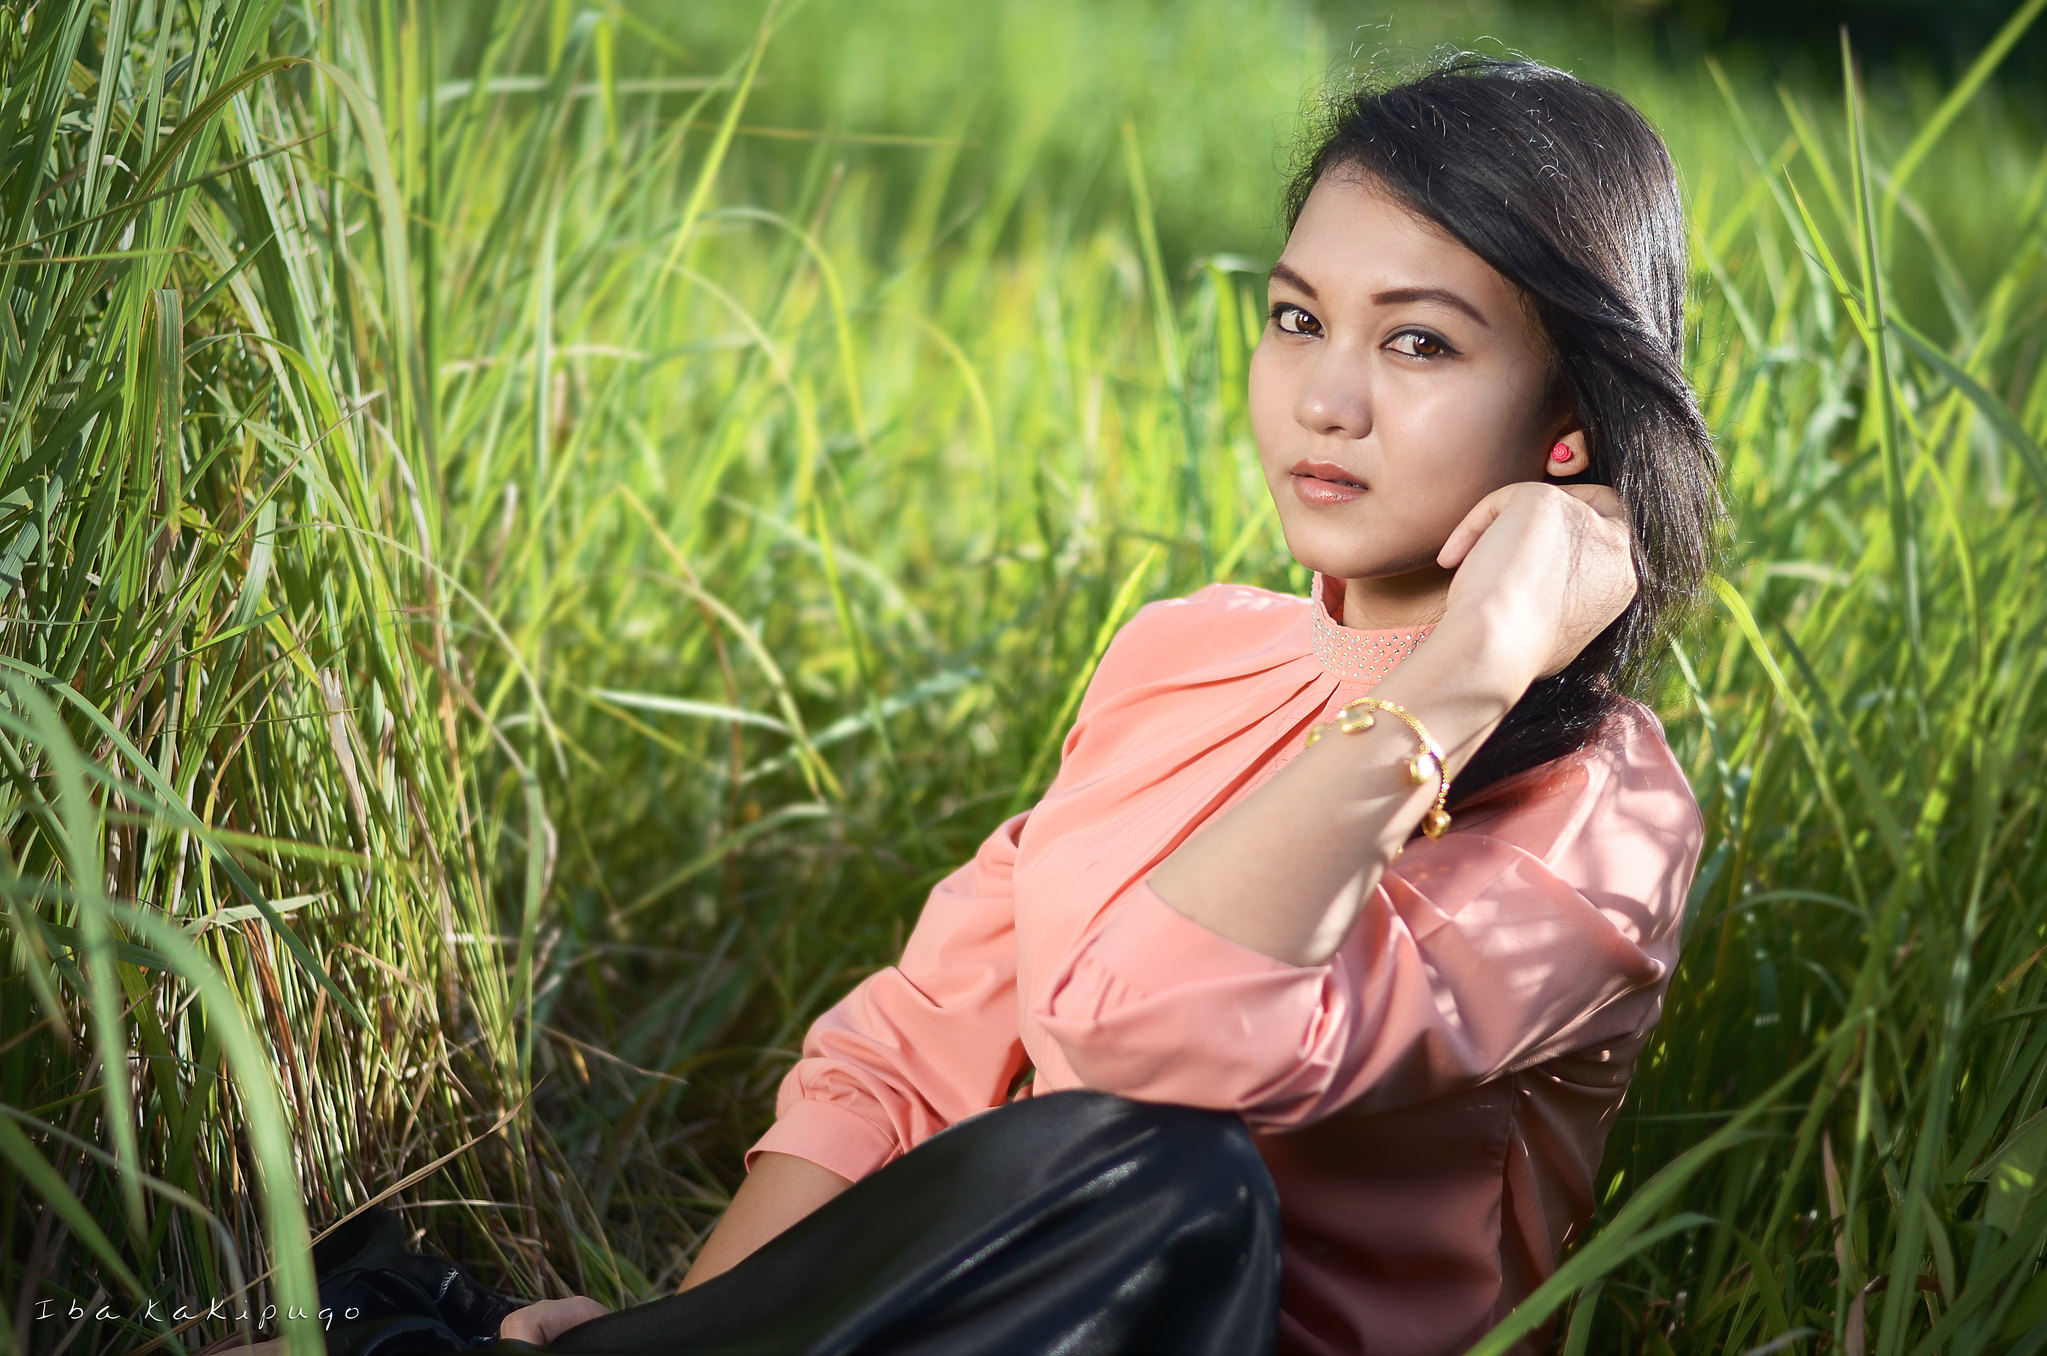
girl, girls, woman, model, person, photo, wallpaper, lip, plant, People in nature, flash photography, happy, grass, natural landscape, grassland, black hair, leather jacket, meadow, grass family, long hair, beauty, street fashion, leisure, landscape, brown hair, sitting, prairie, thigh, field, human leg, formal wear, portrait photography, portrait, agriculture, pasture, leather, photo shoot, jewellery, forest, fashion model